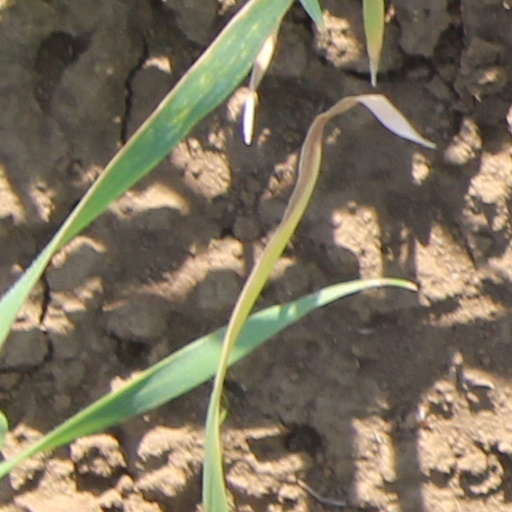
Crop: wheat